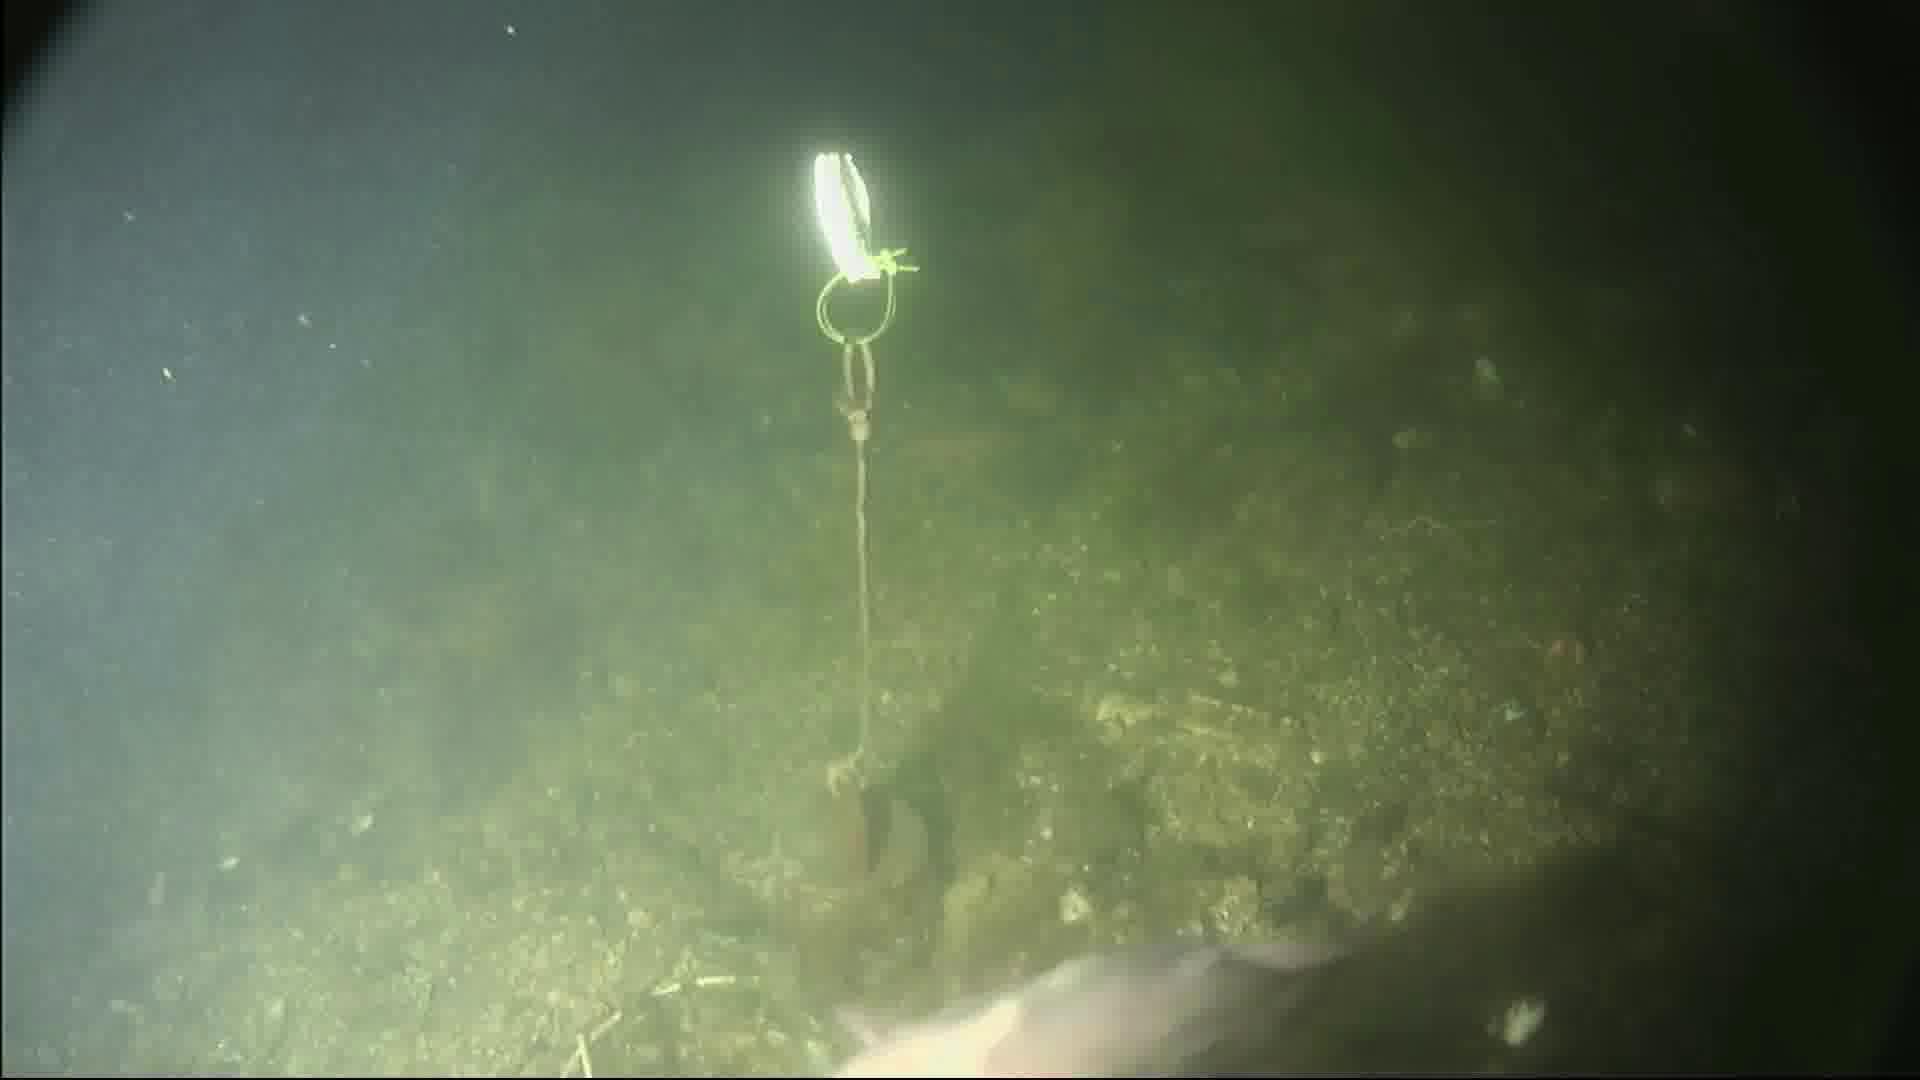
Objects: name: fish